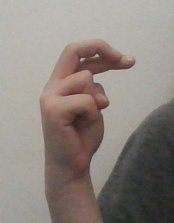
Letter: zay